Death to the Supermodels

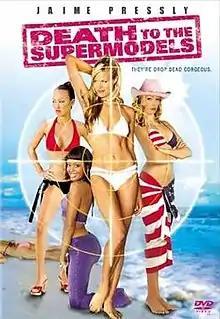
DVD cover

Death to the Supermodels is a 2005 thriller comedy starring Jaime Pressly, Brooke Burns, Kimberley Davies, Taylor Negron, Matt Winston, Diane Delano and Jason Acuña. It was written and directed by Joel Silverman and filmed in Costa Rica.